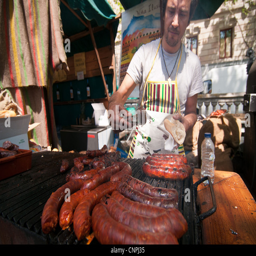
a vendor cooks sausage at the fair